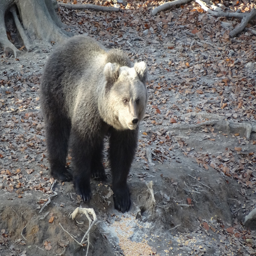
A grizzle bear looking concerned while in the woods.
there is a black bear that is walking in the forest
A large brown bear walking across a leaf filled forest.
a bear walking in the forrest on a leafy ground
A big bear standing out in the shade and sun light